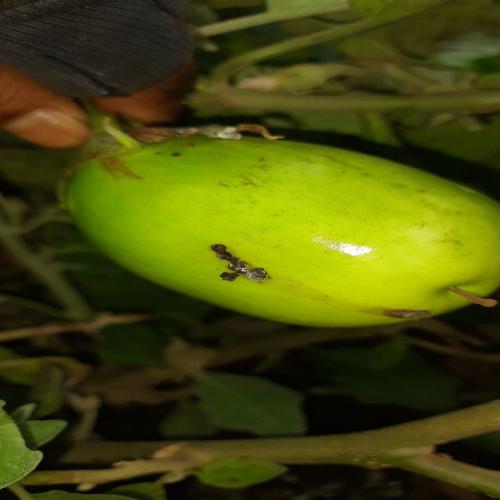
Label: Shoot and Fruit Borer